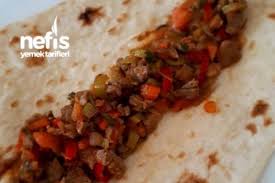
Yemek: et_sote